Lochsa River

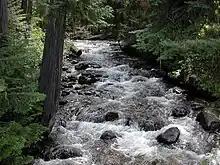
Walton Creek is the uppermost tributary of the Lochsa River. It flows through the Powell adult salmon trap before entering the river.

Between about and from the mouth, the Lochsa receives Macaroni Creek, Wild Horse Creek, and Tomcat Creek, all from the right, Old Man Creek from the left, Tumble Creek from the right, Split Creek from the left, passes under Split Creek Pack Bridge, receives Fire Creek from the left, Bimerick Creek and Tick Creek from the right, Coolwater Creek from the left, passes Knife Edge Campground and Major Fenn Picnic Area on the right, receives Stub Creek from the left, and Deadman Creek from the right, in that order. Over its last , the river passes Glade Creek Campground and receives Glade Creek, both on the right, passes Apgar Campground and receives Apgar Creek, both on the right, receives Chance Creek from the left, Canyon Creek from the right, Hellgate Creek and Handy Creek, both from the left, Rye Patch Creek from the right, Cat Creek and Kerr Creek, both from the left, Pete King Creek from the right, passes Icicle Spring on the right, receives Lowell Creek from the right, passes a United States Geological Survey (USGS) stream gage from the mouth, receives Lottie Creek from the left, passes the town of Lowell on the left, passes under the Lowell Bridge, and meets the Selway River.